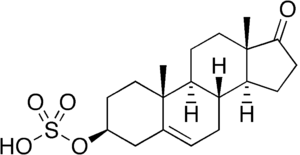
Le sulfate de déhydroépiandrostérone est un intermédiaire du métabolisme de la déhydroépiandrostérone. Il est produit par les sulfotransférases 1A1 et 1E1, qui convertissent également l'estrone en sulfate d'estrone. Le sulfate de DHEA peut redonner de la DHEA sous l'action de la stéroïde sulfatase.